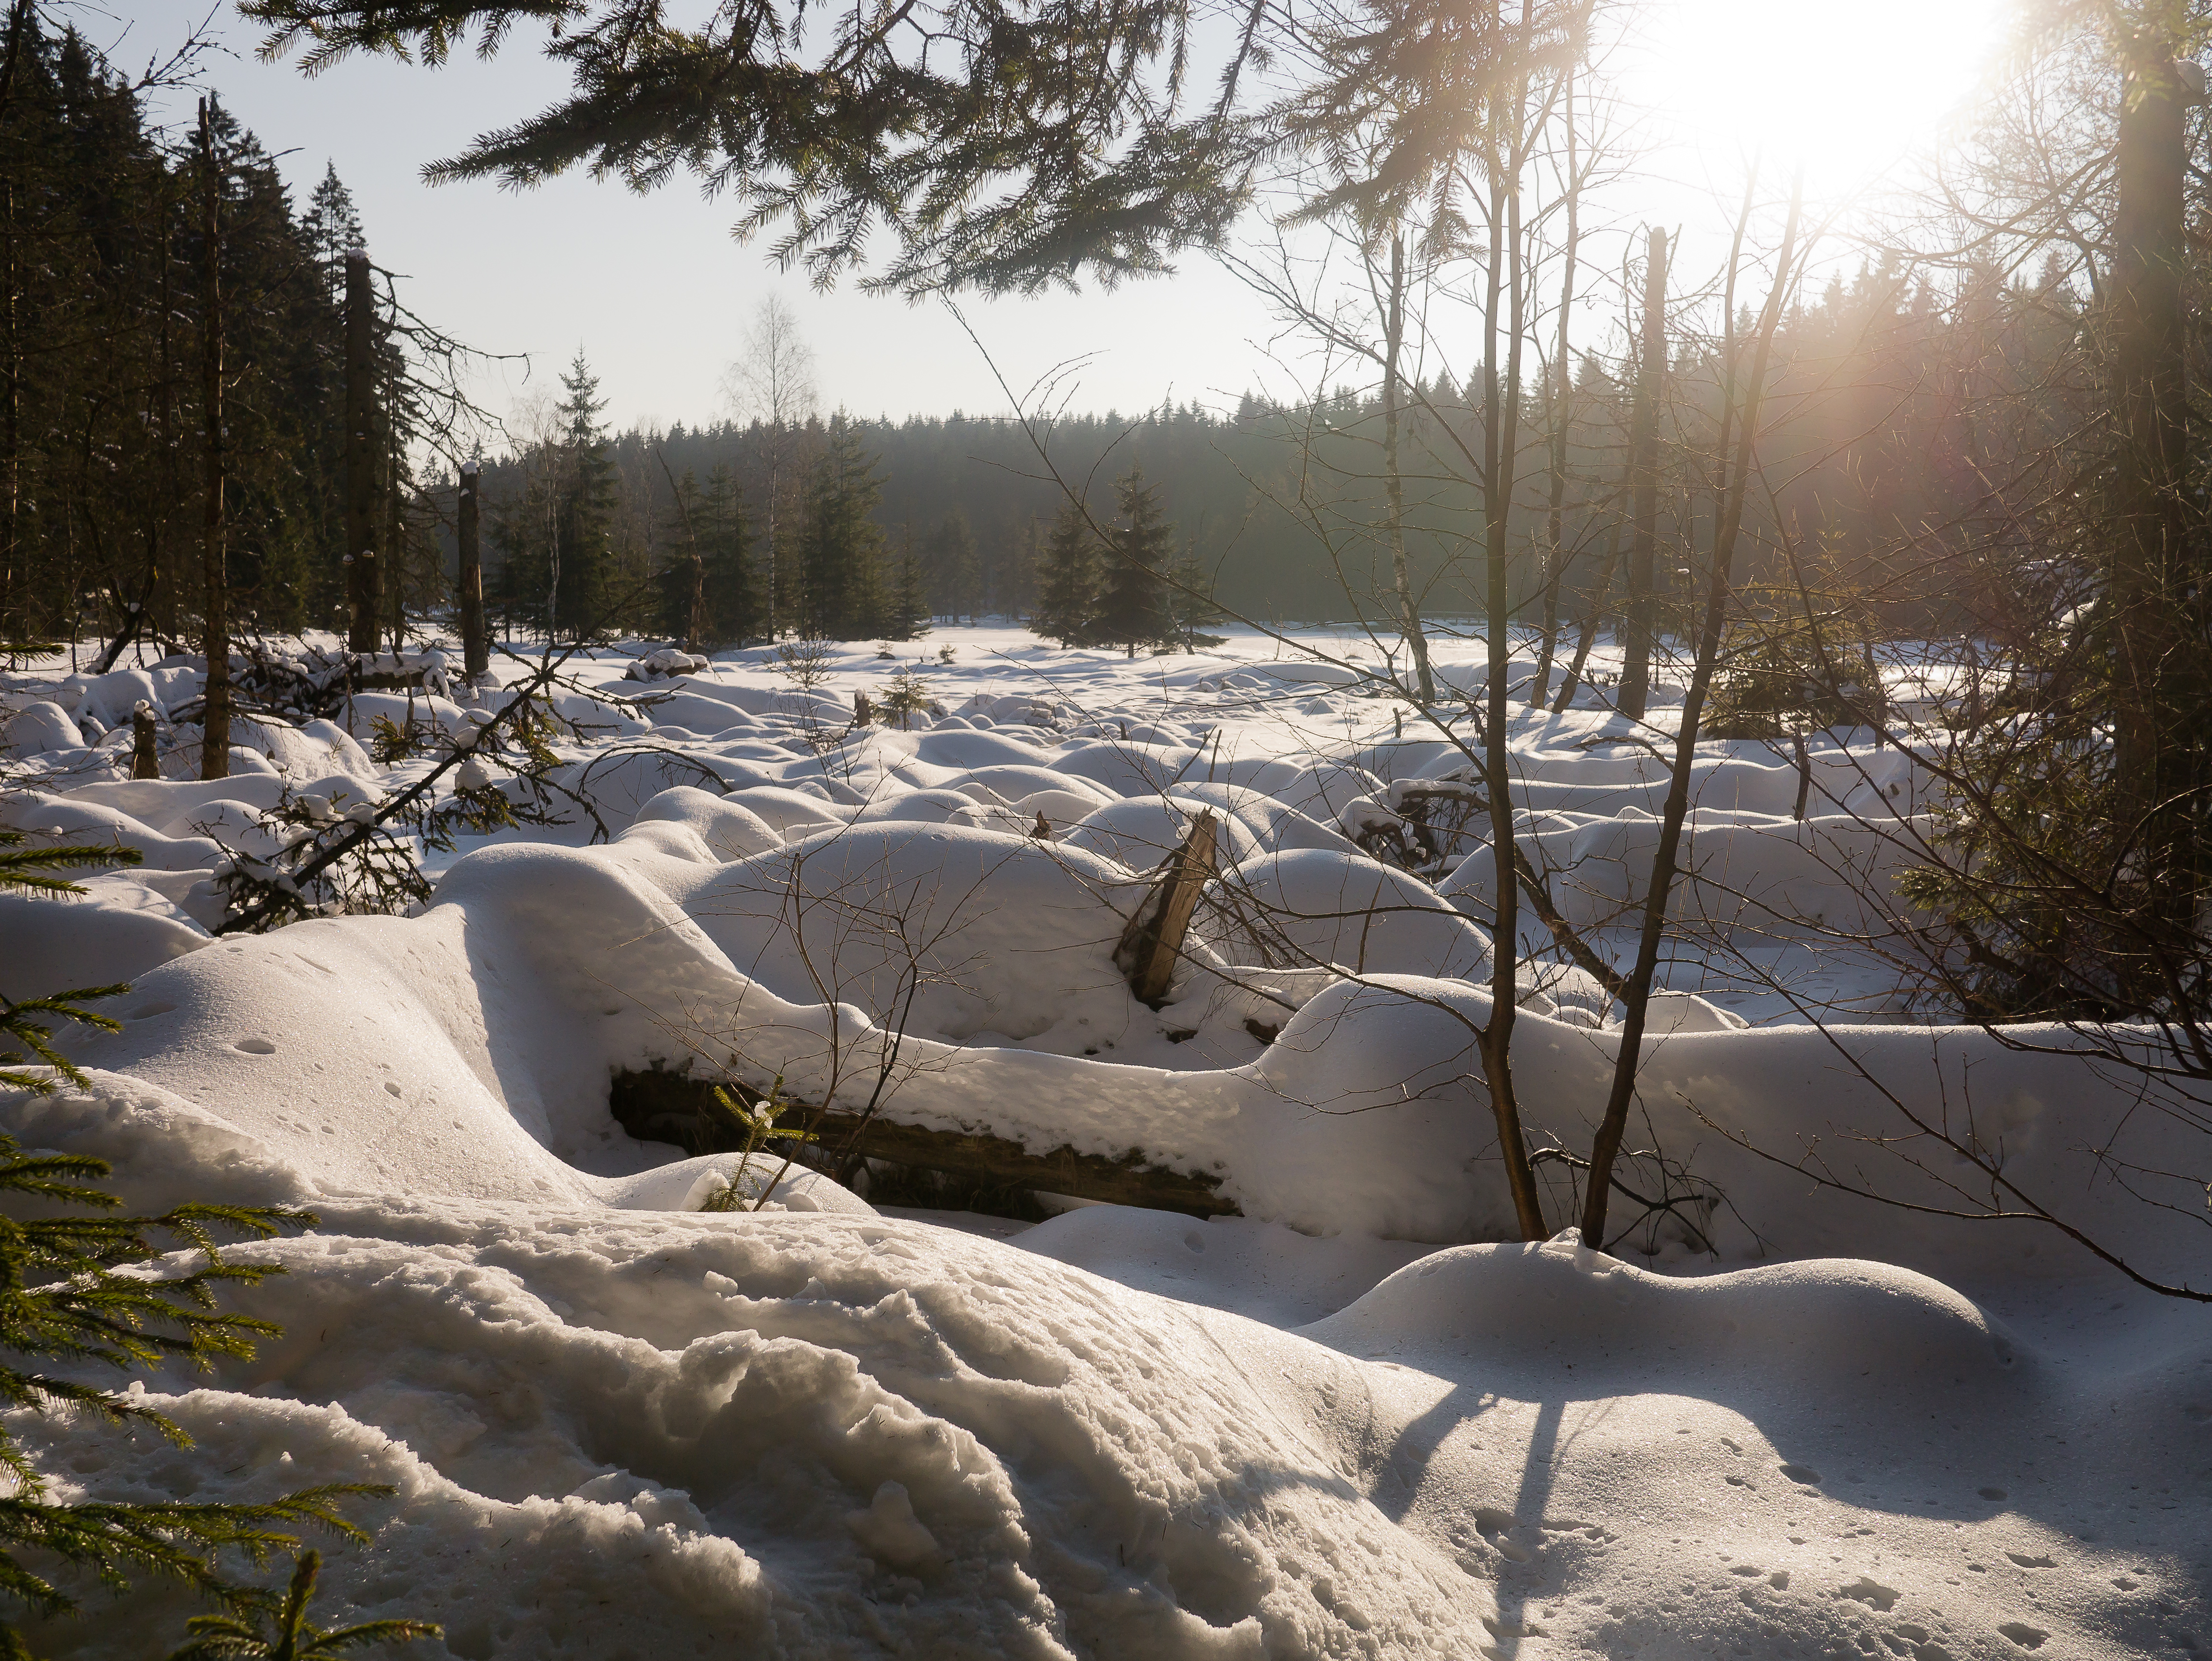
tree, snow, winter, lake, ice, weather, season, lumix, panasonic, apeach, anjapietsch, mftm43lumixpanasonic, microfourthird, g3, freezing